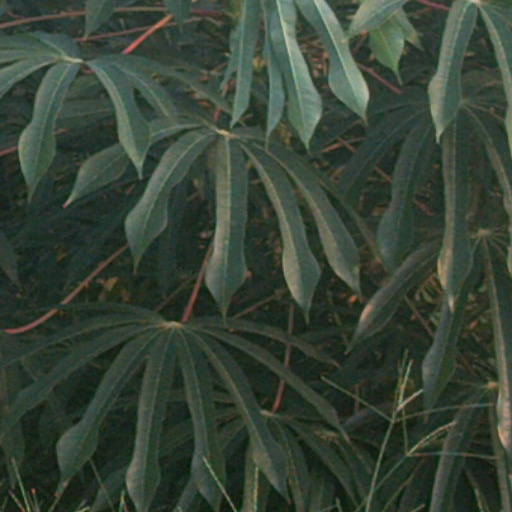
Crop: cassava